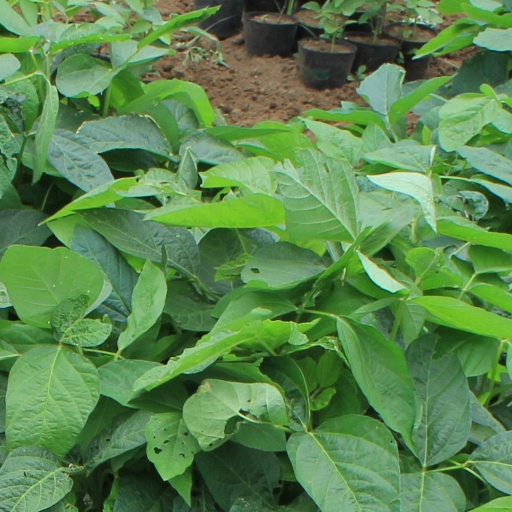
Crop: soybean